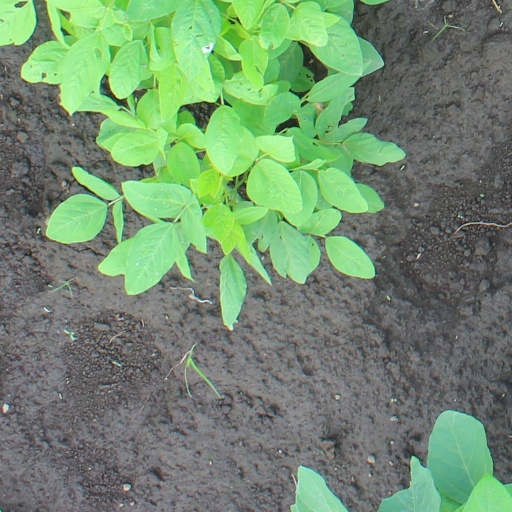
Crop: soybean